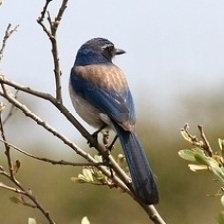
Species: CHARA DE COLLAR
Scientific name: CYANOLYCA ARMILLATA